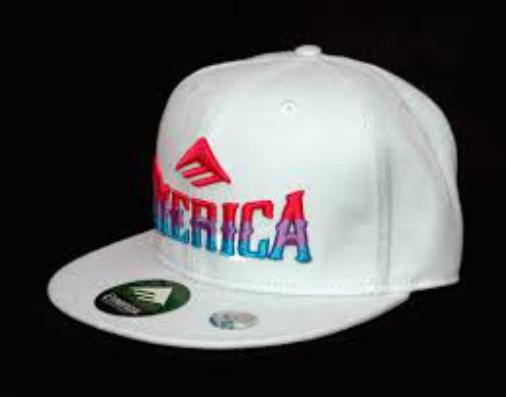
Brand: Emerica
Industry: Clothes